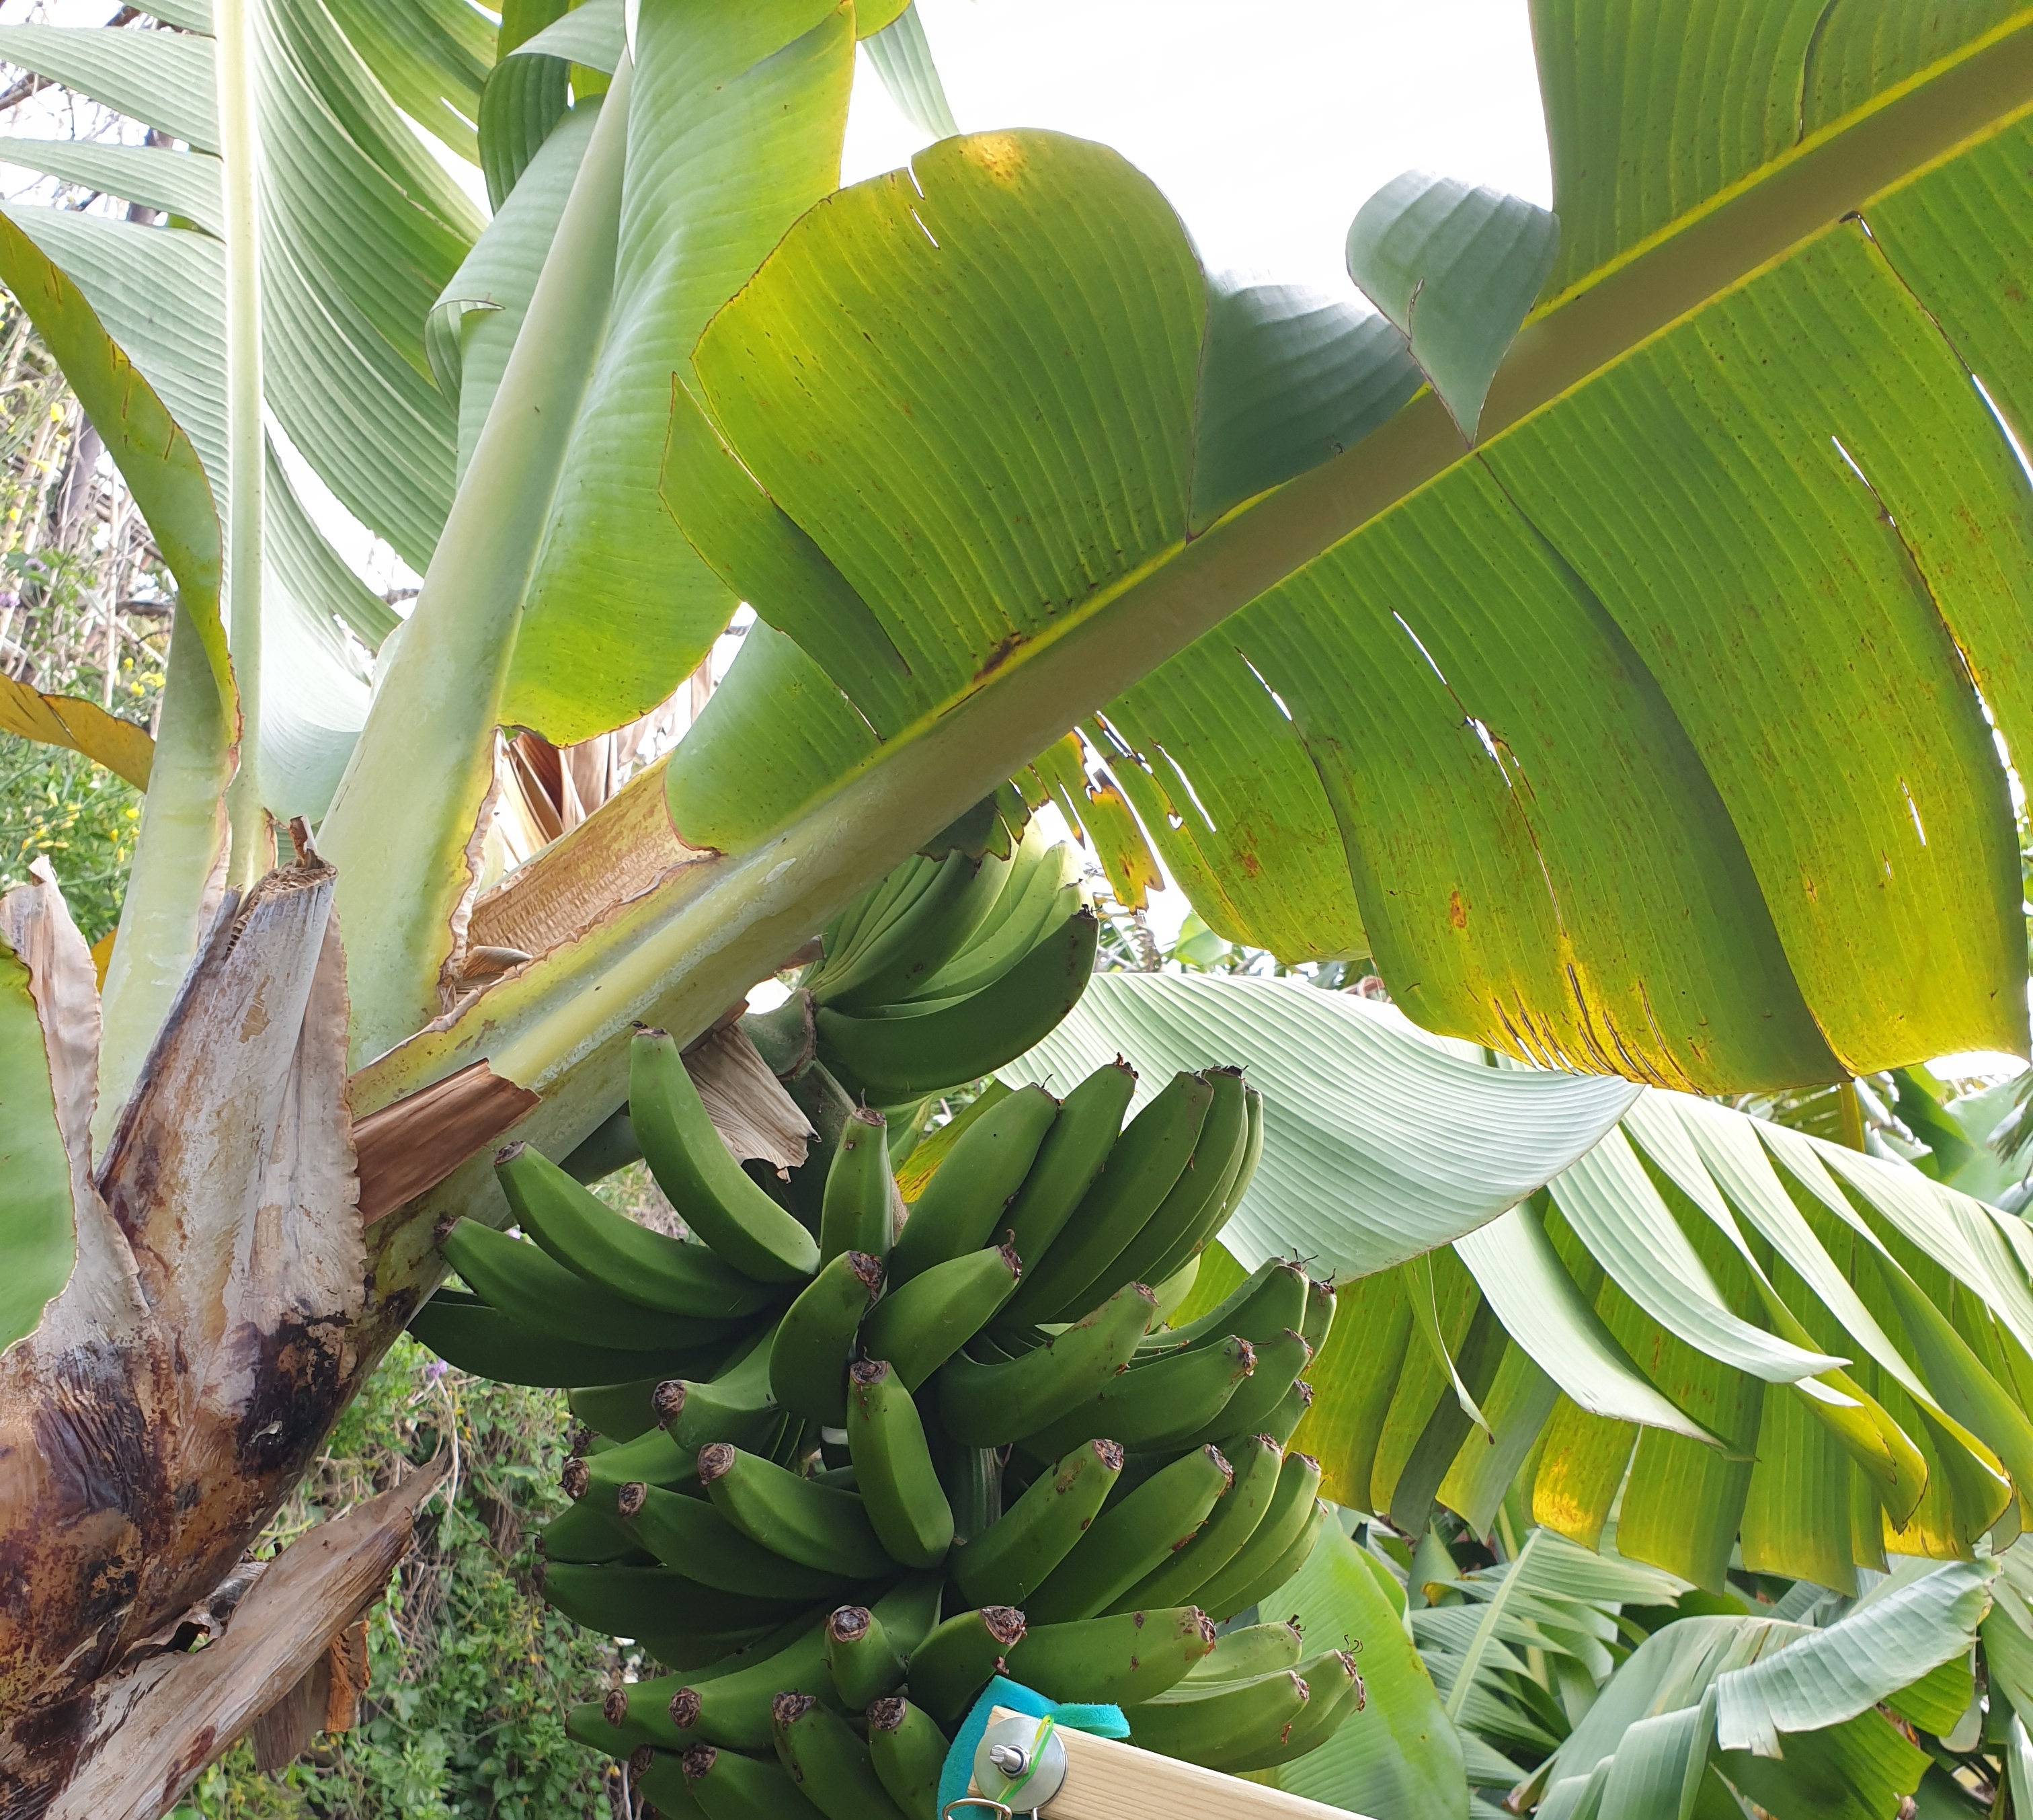
Label: Keep